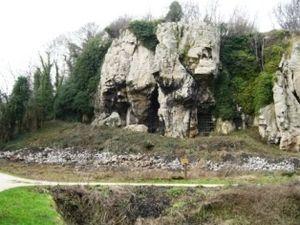
Creswell Crags est une gorge calcaire à la frontière des comtés anglais du Derbyshire et du Nottinghamshire, non loin des villages de Creswell, Whitwell et Elmton. Les falaises de la ravine abritent plusieurs grottes qui ont été occupées au cours de la Dernière glaciation, de 43 000 à 10 000 ans avant notre ère. Le site a donné son nom à une culture paléolithique : le Creswellien.
Cet article recense les sites inscrits au patrimoine mondial au Royaume-Uni. Ces sites sont choisis par le comité du patrimoine mondial de l'UNESCO, une institution spécialisée de l'Organisation des Nations unies, pour leur valeur culturelle ou naturelle.